Brahmana

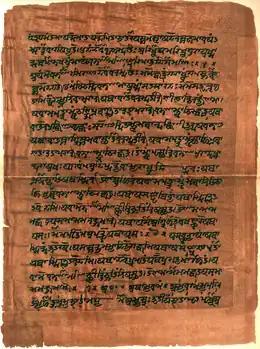
Atharva-Veda samhita page.

As detailed in the main article, the Aitareya Brahmana (AB) is ascribed to the sage Mahidasa Aitareya of the Shakala Shakha (Shakala school) of the Rigveda, and is estimated to have been recorded around 600-400 BCE. It is also linked with the Ashvalayana Shakha. The text itself consists of eight "pañcikā"s (books), each containing five "adhyaya"s (chapters), totaling forty in all. C. Majumdar states that 'it deals principally with the great Soma sacrifices and the different ceremonies of royal inauguration'.